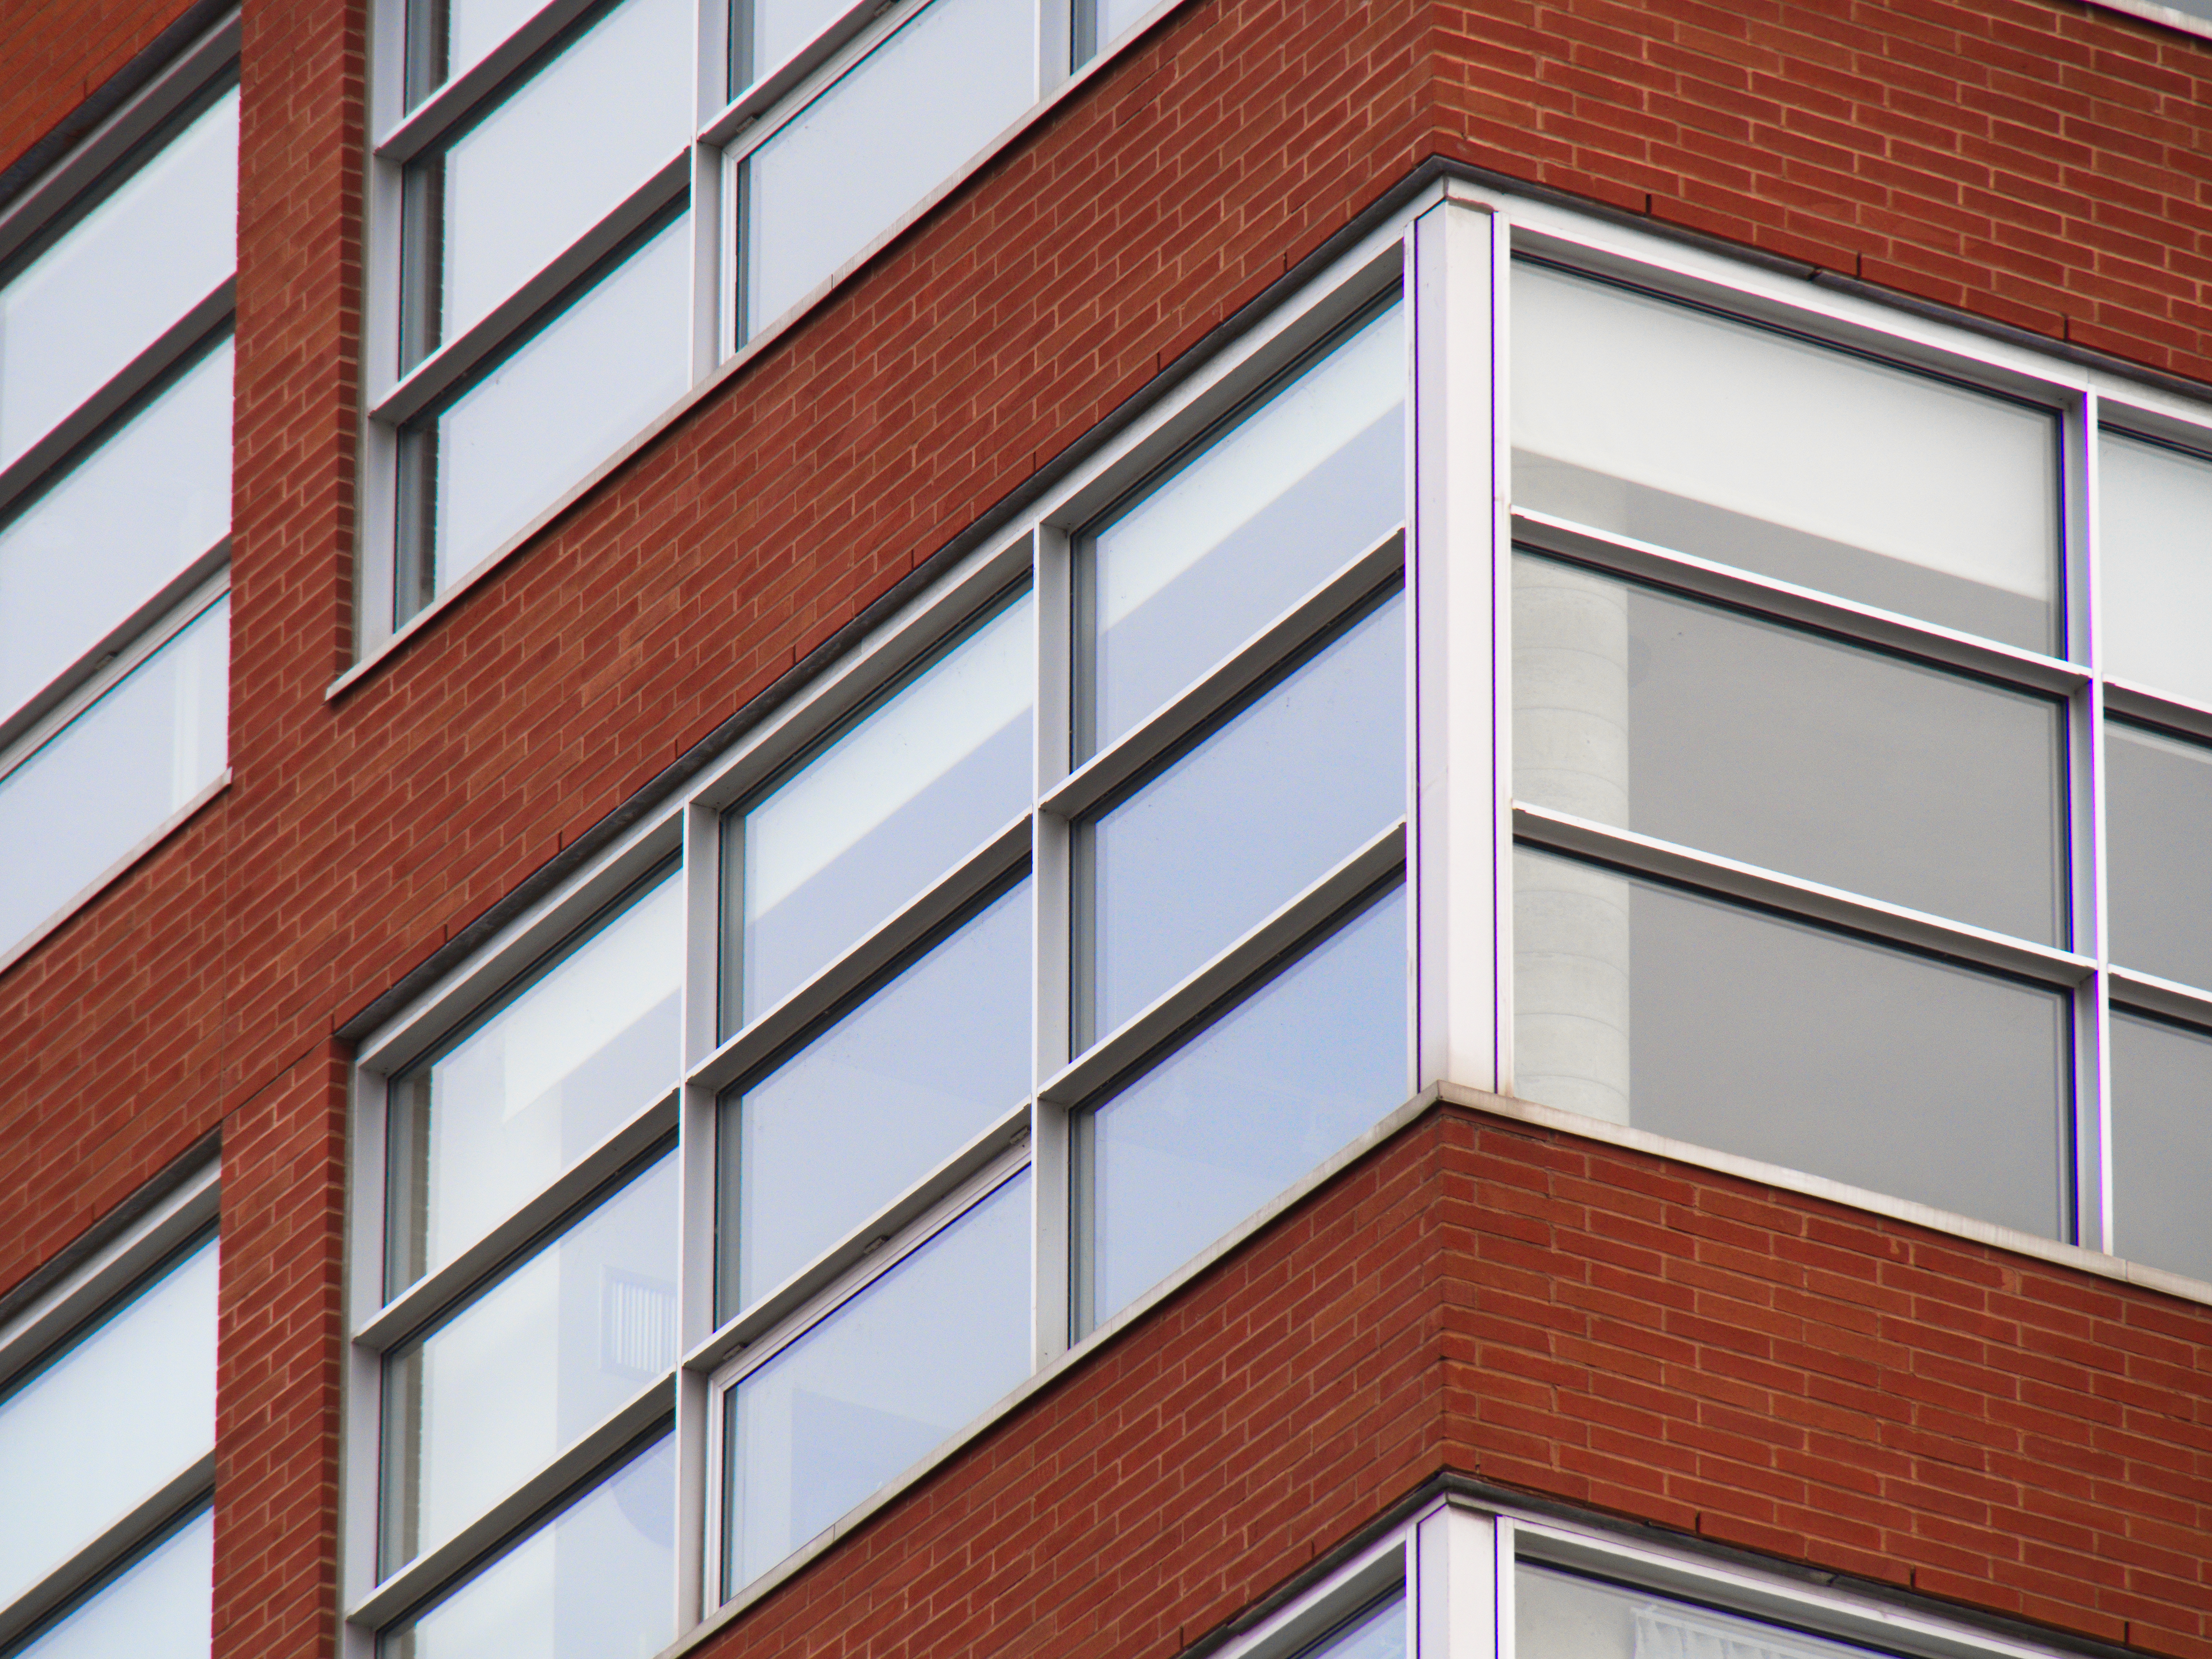
brick, window, brickwork, architecture, daytime, building, property, facade, wall, real estate, line, glass, daylighting, Material property, apartment, house, sash window, commercial building, metal, Window film, home, residential area, window covering, siding